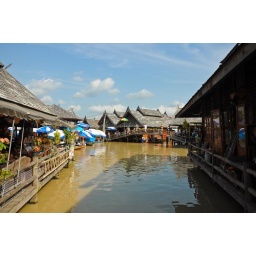
Market under the blue sky